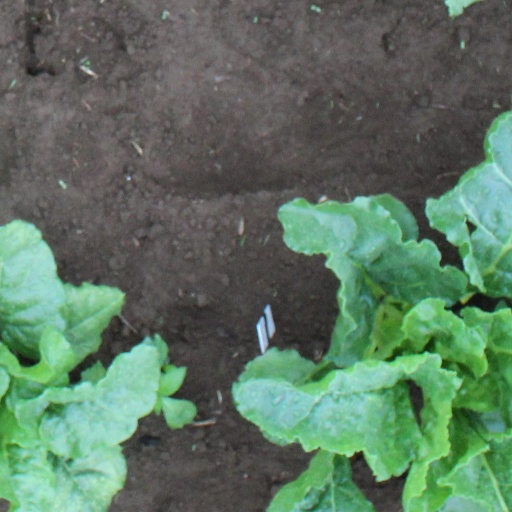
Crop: sugar beet